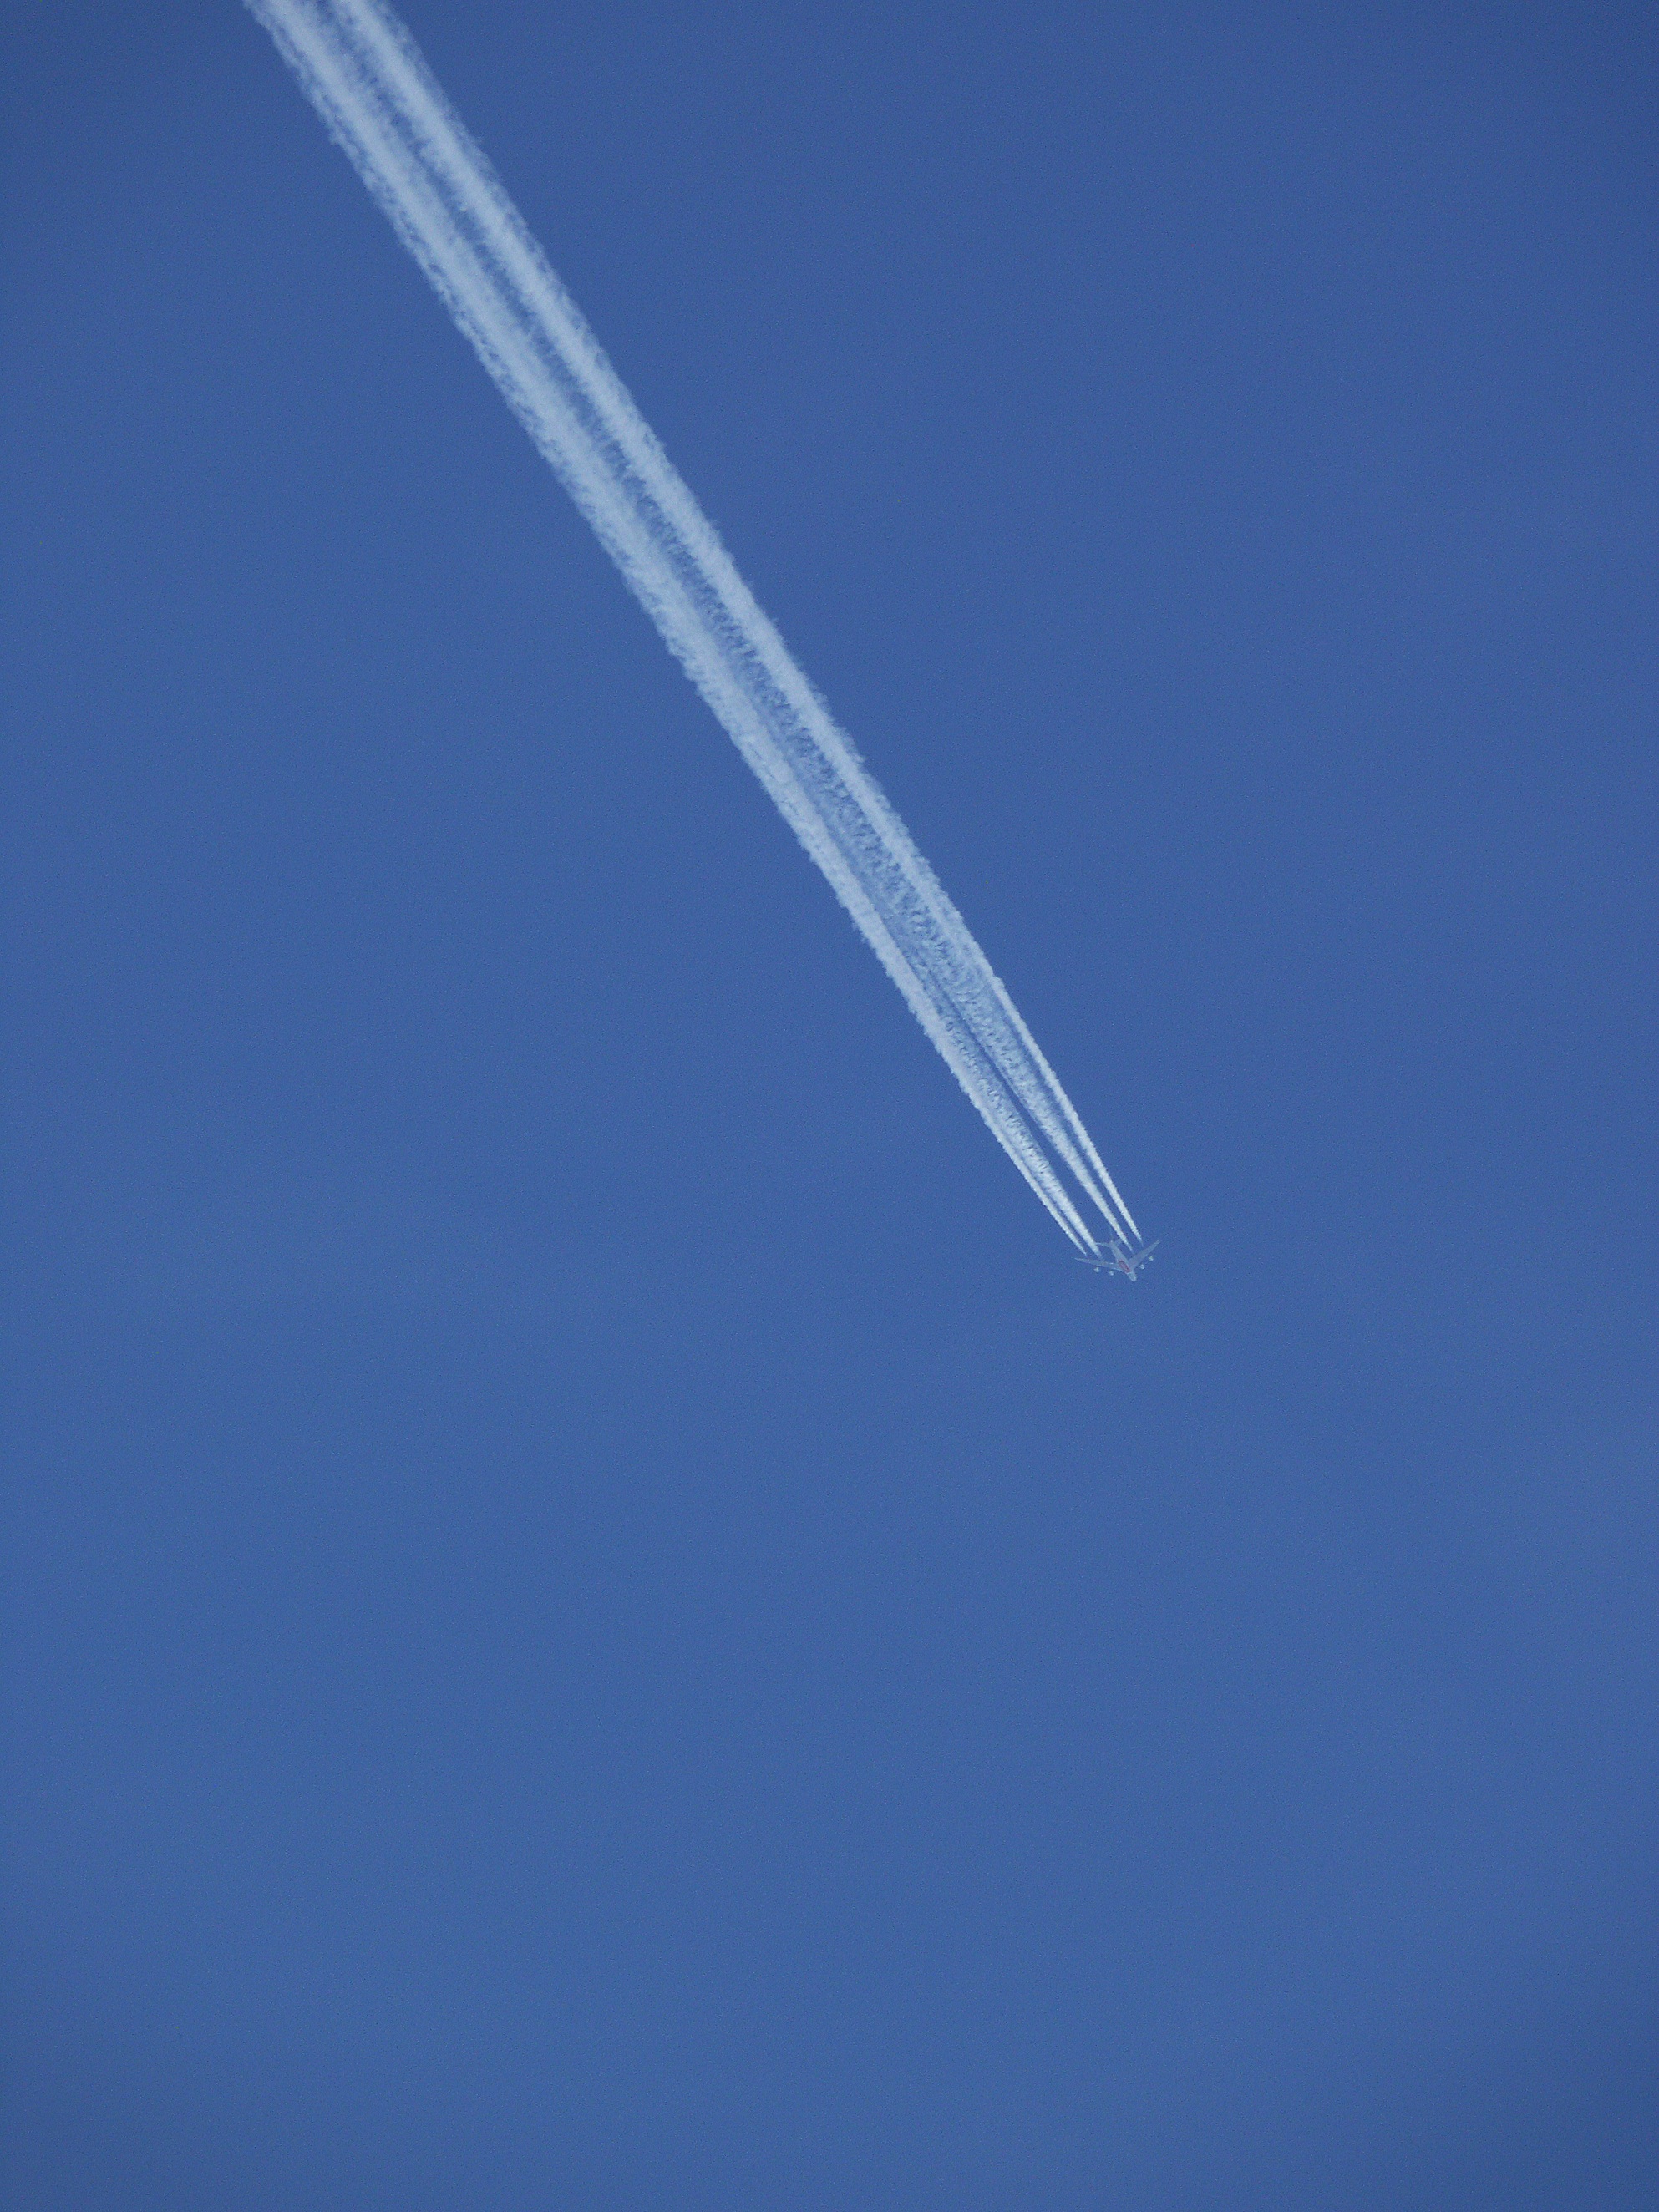
landscape, water, nature, wing, sky, sun, white, traffic, air, fly, airport, airplane, aircraft, evening, line, vehicle, aviation, flight, condensation, machine, blue, box, cloud cover, clouds, contrail, frankfurt, flyer, flying machine, atmosphere of earth